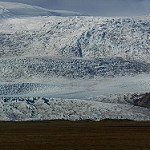
Label: glacier